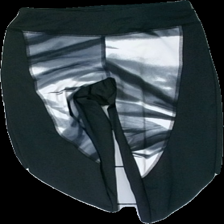
View: front
Type: Tights
Category: Ladies
Brand: Not in the list
Brand text on label: MLY sports
Colors: Grey, White, Black
Material: 100% polyester
Pattern: Other
Cut: Regular
Size: XS
Season: All
Trend: Sports
Stains: Major
Damage location: middle left
Damage 2 location: middle right
Damage 3: fläckar
Damage 3 location: bottom left
Price range: <50
Recommended usage: Export
Description: grå träningstights med camouflage mönster. fläck bak på benet